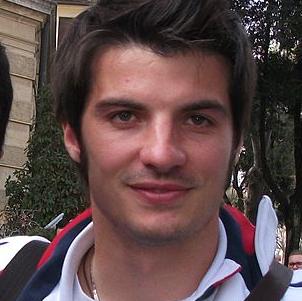
Age: 27